Carlton, Georgia

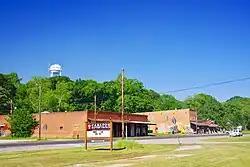
Businesses along SR 72

Carlton is located in southeastern Madison County. The city lies along former Georgia State Route 72, east of Comer and southwest of Elberton. The South Fork of the Broad River flows just south of Carlton, reaching the Broad River east of town. Watson Mill Bridge State Park, on the South Fork, is southwest of Carlton.